Wilhelm Leopolski

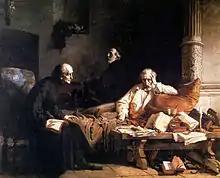
Wilhelm Leopolski, "The Death of Acerna" (version I, 1865-7) National Museum, Wrocław

Wilhelm Leopolski was born in Drohobych, Lviv Oblast, in 1828, to a Polish noble family with Austrian roots. Initially destined for a career in law, he began studies at the Faculty of Law of the University of Lviv. After graduating, he turned to art, studying painting in the years 1853–1856 and 1858–1859 at the School of Fine Arts in Krakow with Wojciech Korneli Stattler and Władysław Łuszczkiewicz, then in the years 1860–1861 at the Academy of Fine Arts in Vienna with Christian Ruben. "In Vienna Leopolski also made a thorough study of the work of the Dutch and Venetian Old Masters."